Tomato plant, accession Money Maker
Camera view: bottom (45 deg); turntable rotation: 210 degrees
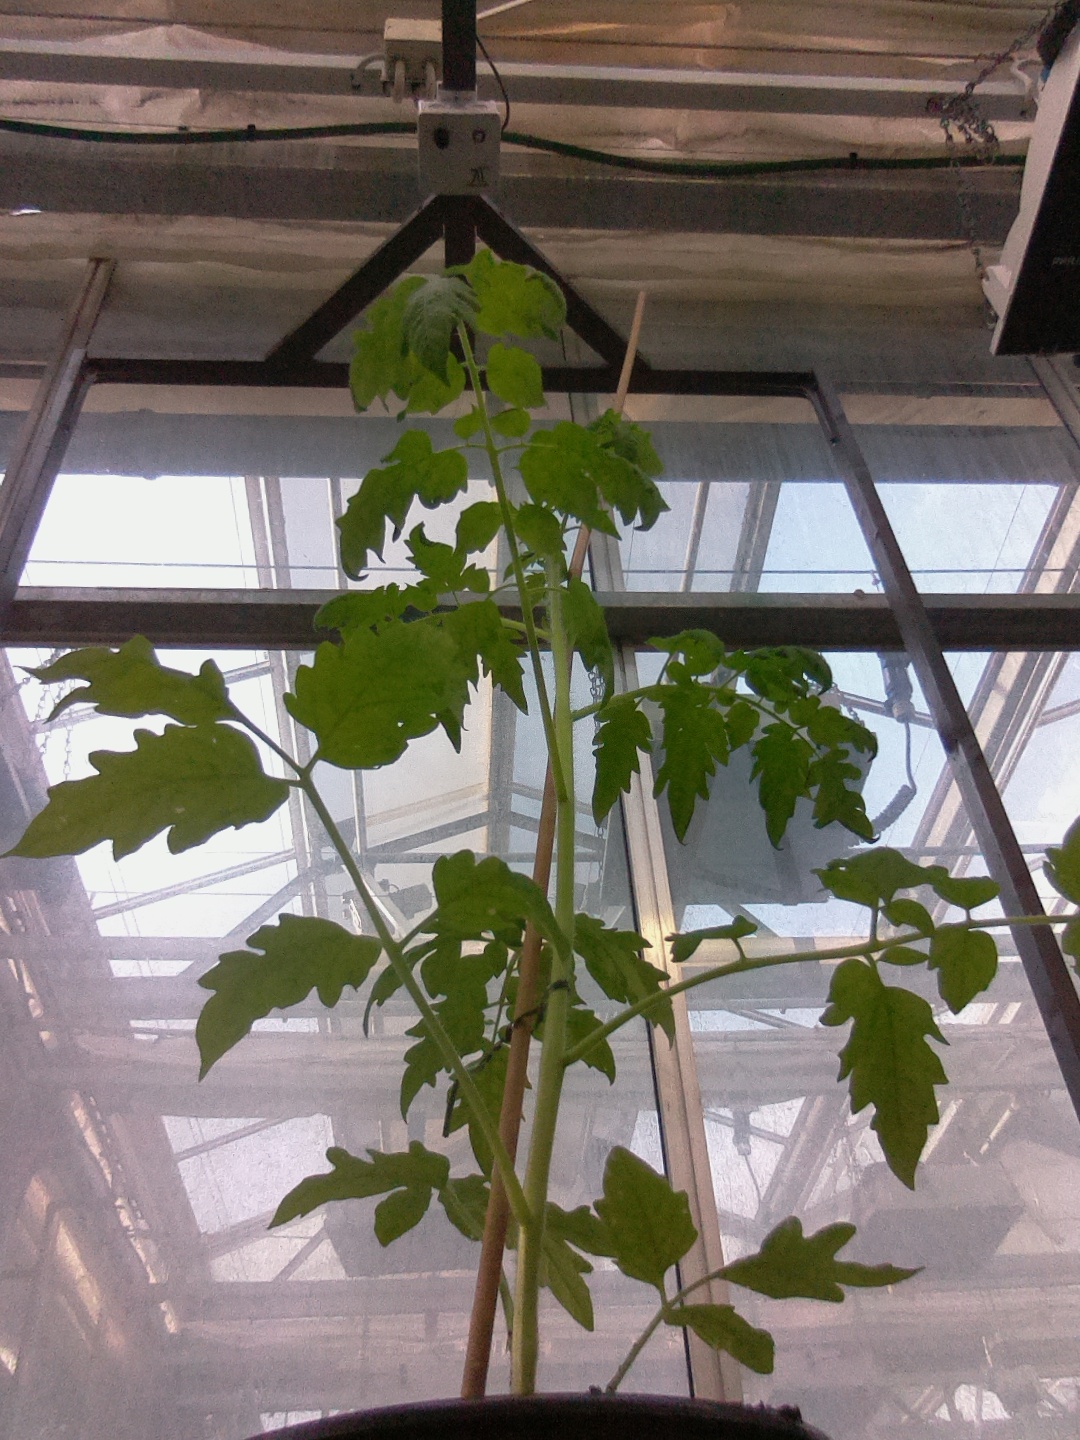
BBCH growth stage 14: 8 of true leaves visible